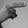
ASL letter: H